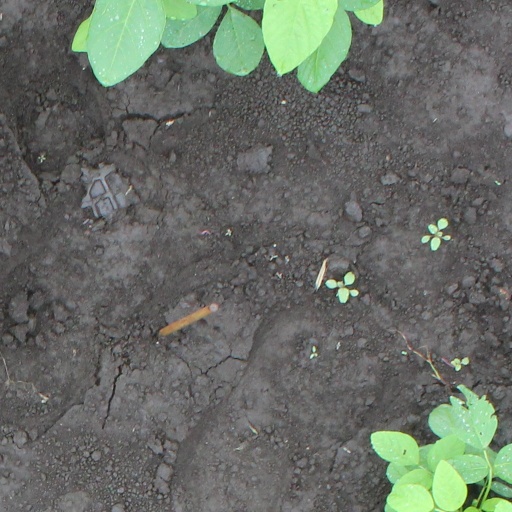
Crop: soybean